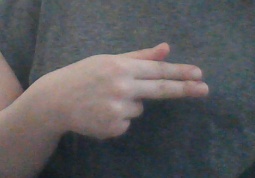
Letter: ghain